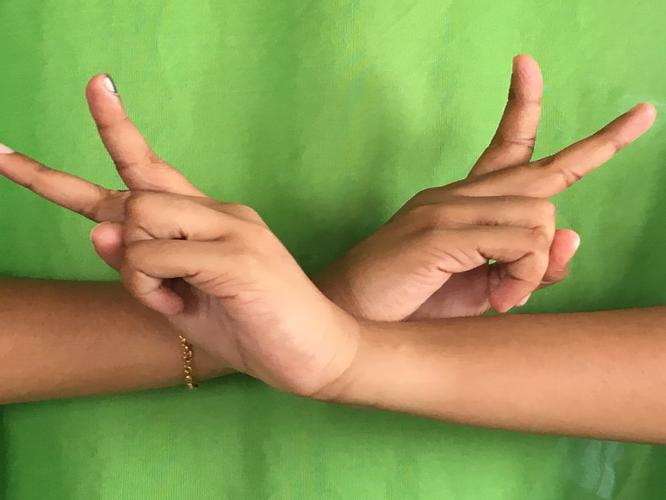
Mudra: Kartariswastika
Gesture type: double_hand